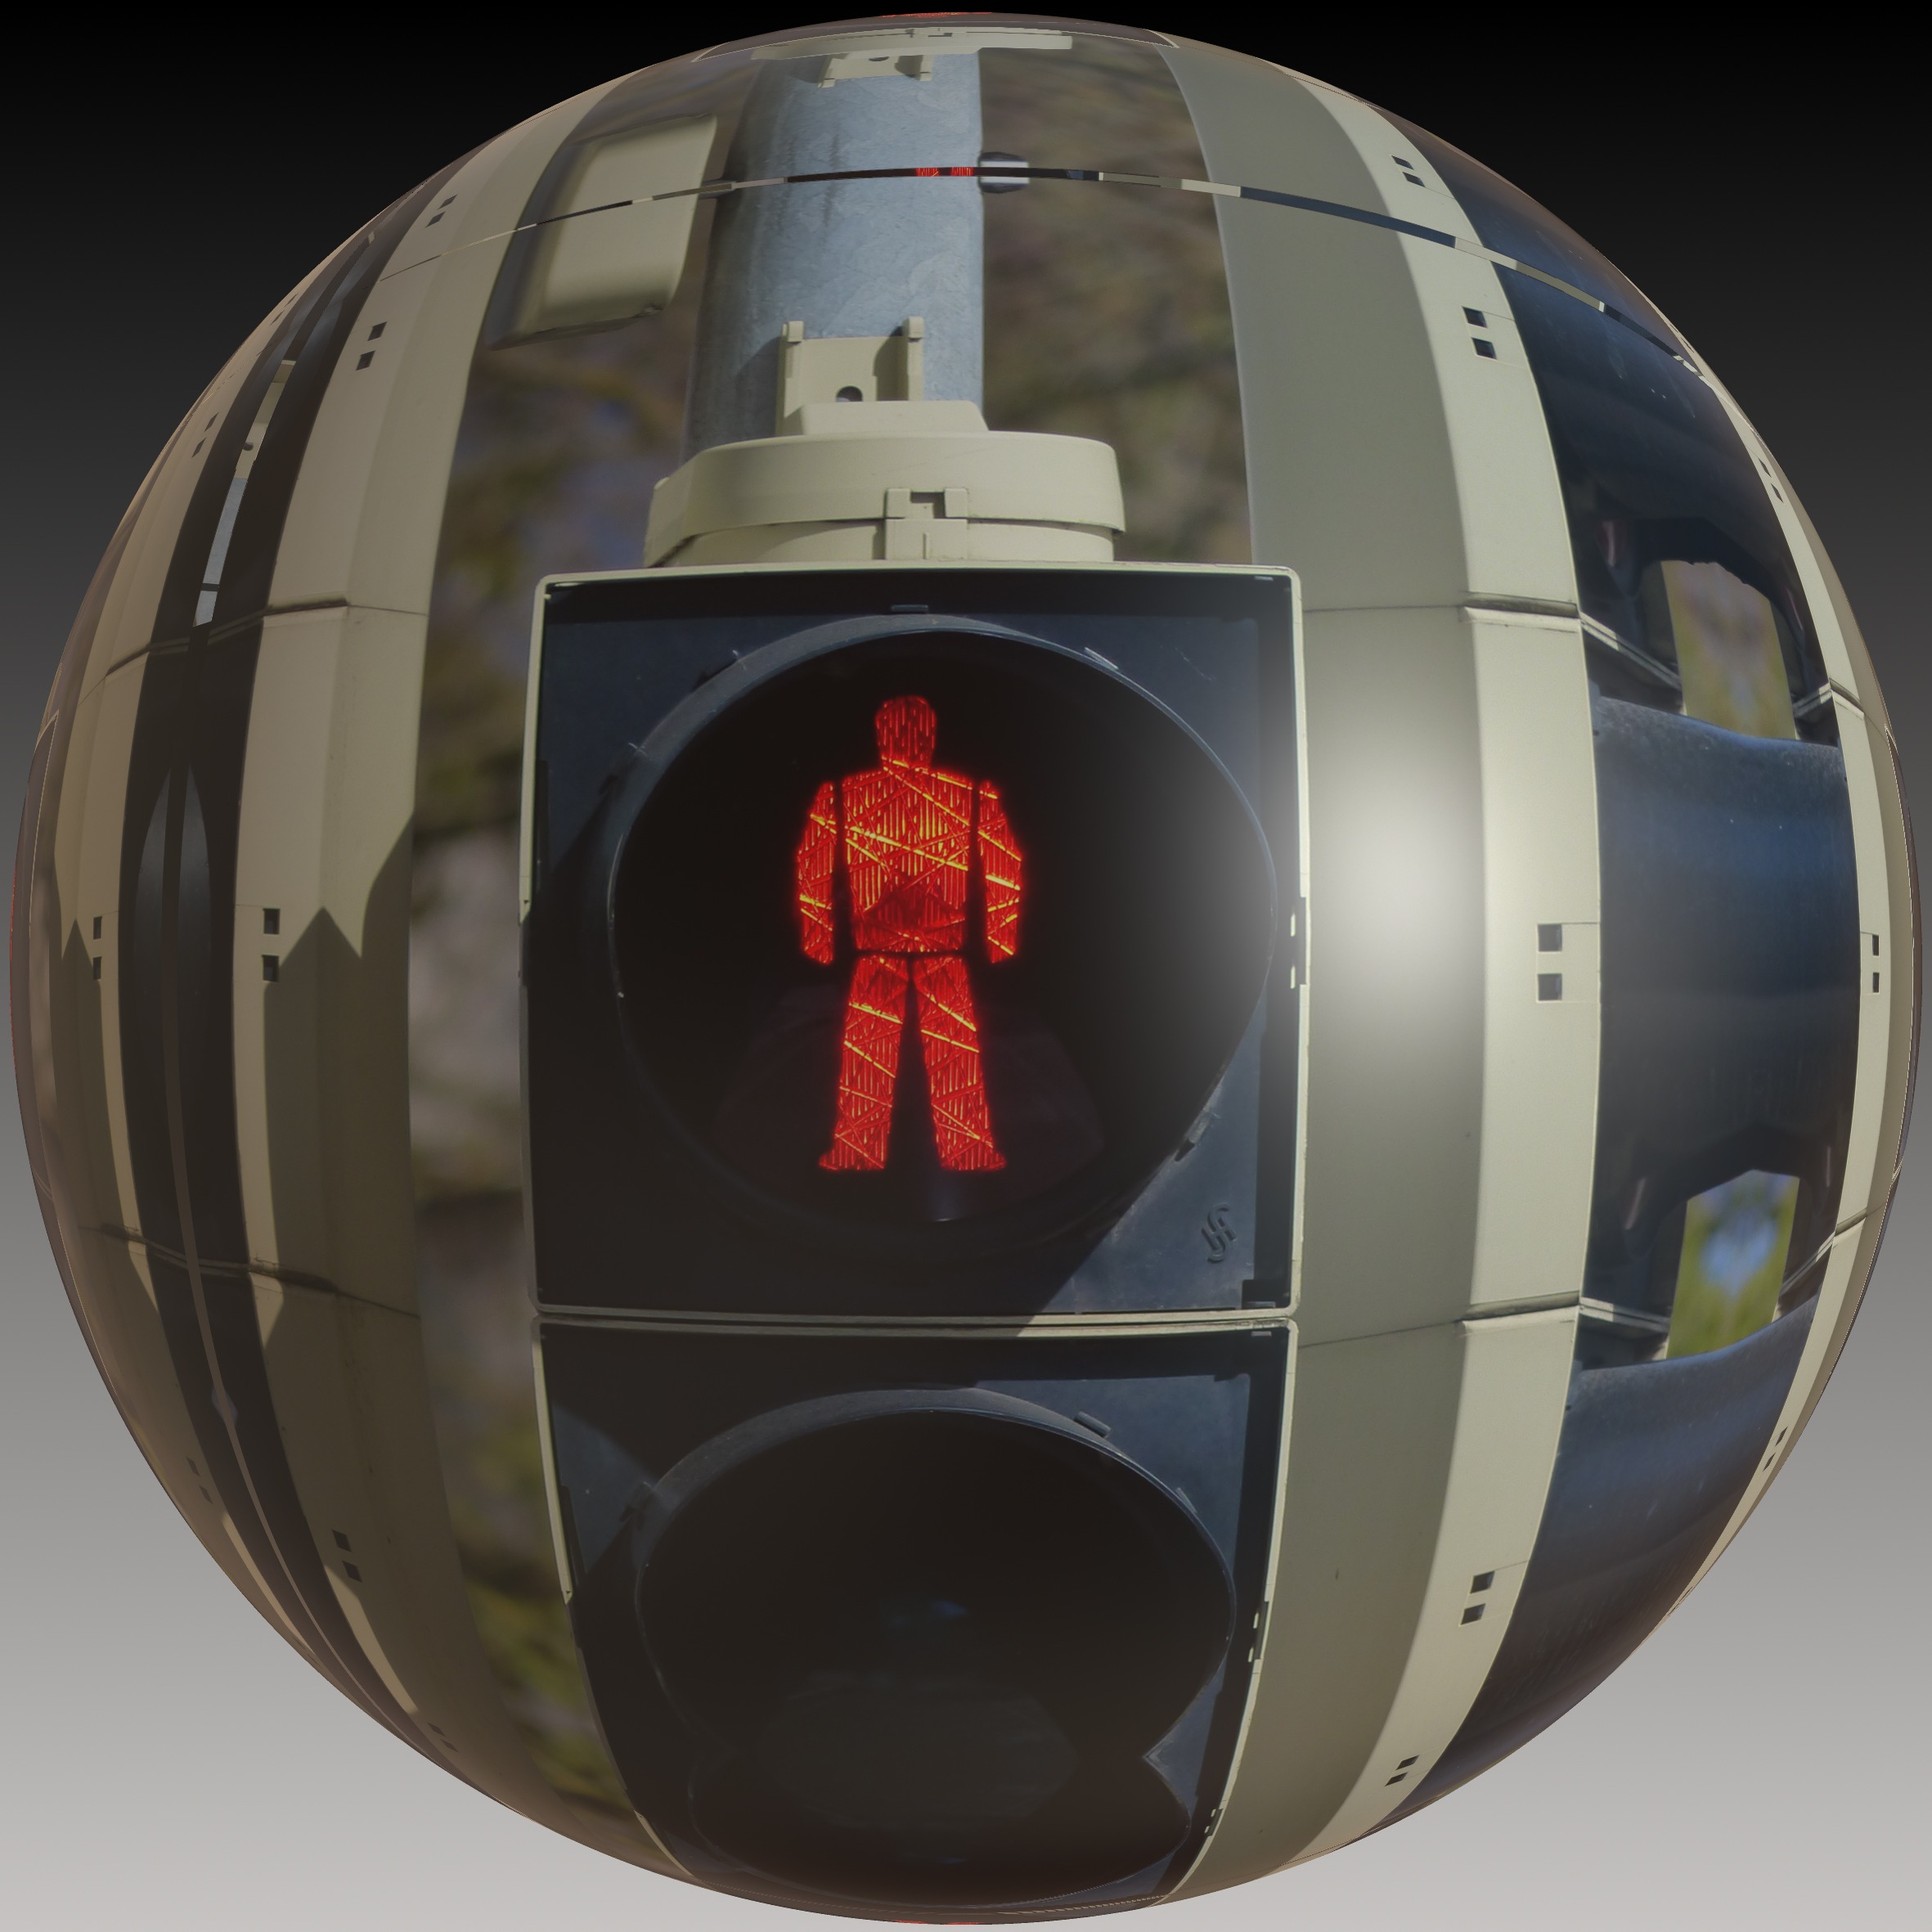
road, wheel, red, sports equipment, district, stand, ball, sphere, stop, warning, shape, males, traffic lights, stand still, little green man, prompt, man made object